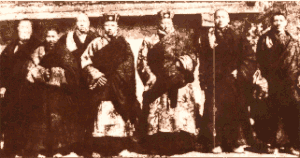
Tsouglag Mawéi Wangchoug fut le 10ᵉ Pawo Rinpoché.
Rangjung Rigpe Dorjé est une personnalité du bouddhisme tibétain considérée dans cette tradition comme la 16ᵉ incarnation du Karmapa. Chef spirituel de la lignée Karma Kagyu du bouddhisme tibétain, il est né à Denkhok dans le district de Dergé dans le Kham, près de la rivière Drichu.
Pawo Rinpoché est un des plus hauts maîtres des enseignements du bouddhisme tibétain et de la tradition karma-kagyu. Sa lignée d'incarnation est considérée comme une émanation du Bouddha Amitābha. Les Pawo Tulkus ont été mentionnés dans les trésors cachés, les termas, de Padmasambhava. Le 11ᵉ et actuel Pawo Rinpoché, Tsouglag Mawéi Drayang, est né en 1993 à Nagchu au Tibet.
Karsé Kongtrül, également connu sous le nom de Jamgön Palden Khyentsé Özer (tibétain : ལྡན་མཁྱེན་བརྩེའ, Wylie : dpal ldan mkhyen brtse'i 'od zer), était la réincarnation immédiate du premier Jamgön Kongtrul, Jamgon Kongtrul Lodrö Thayé.